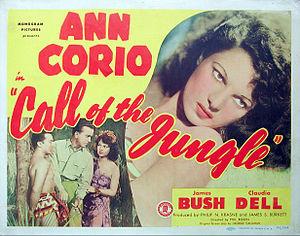
Commando épouvante est le 100ᵉ roman de la série Bob Morane écrit par Henri Vernes et publié en 1970 par les éditions Gérard et Cie dans la collection Pocket Marabout, numéro 85. Adapté en bande dessinée par William Vance.